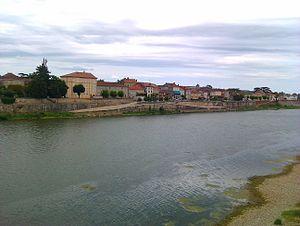
Lamagistère est une commune française située dans le département de Tarn-et-Garonne, en région Occitanie.